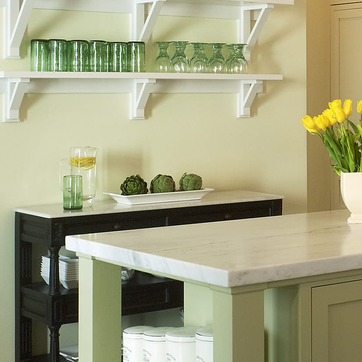
Material: food